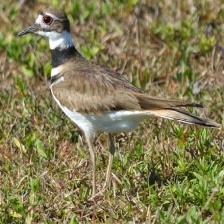
Species: KILLDEAR
Scientific name: CHARADRIUS VOCIFERUS